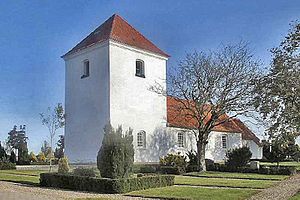
Gærum Kirke
Gærum Kirke, september 2005
Gærum Kirke, beliggende ved Frederikshavn, Danmark
Gærum Kirke er beliggende ca. otte kilometer sydvest for Frederikshavn i den sydvestlige udkant af Gærum.